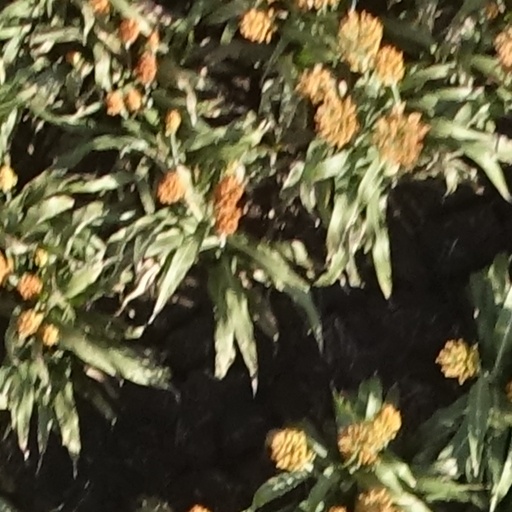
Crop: sorghum